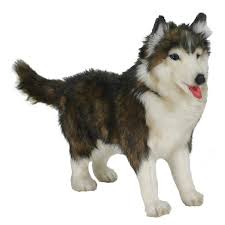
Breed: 232-n000083-Eskimo_dog